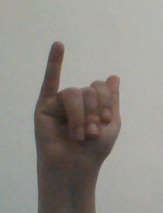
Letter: meem